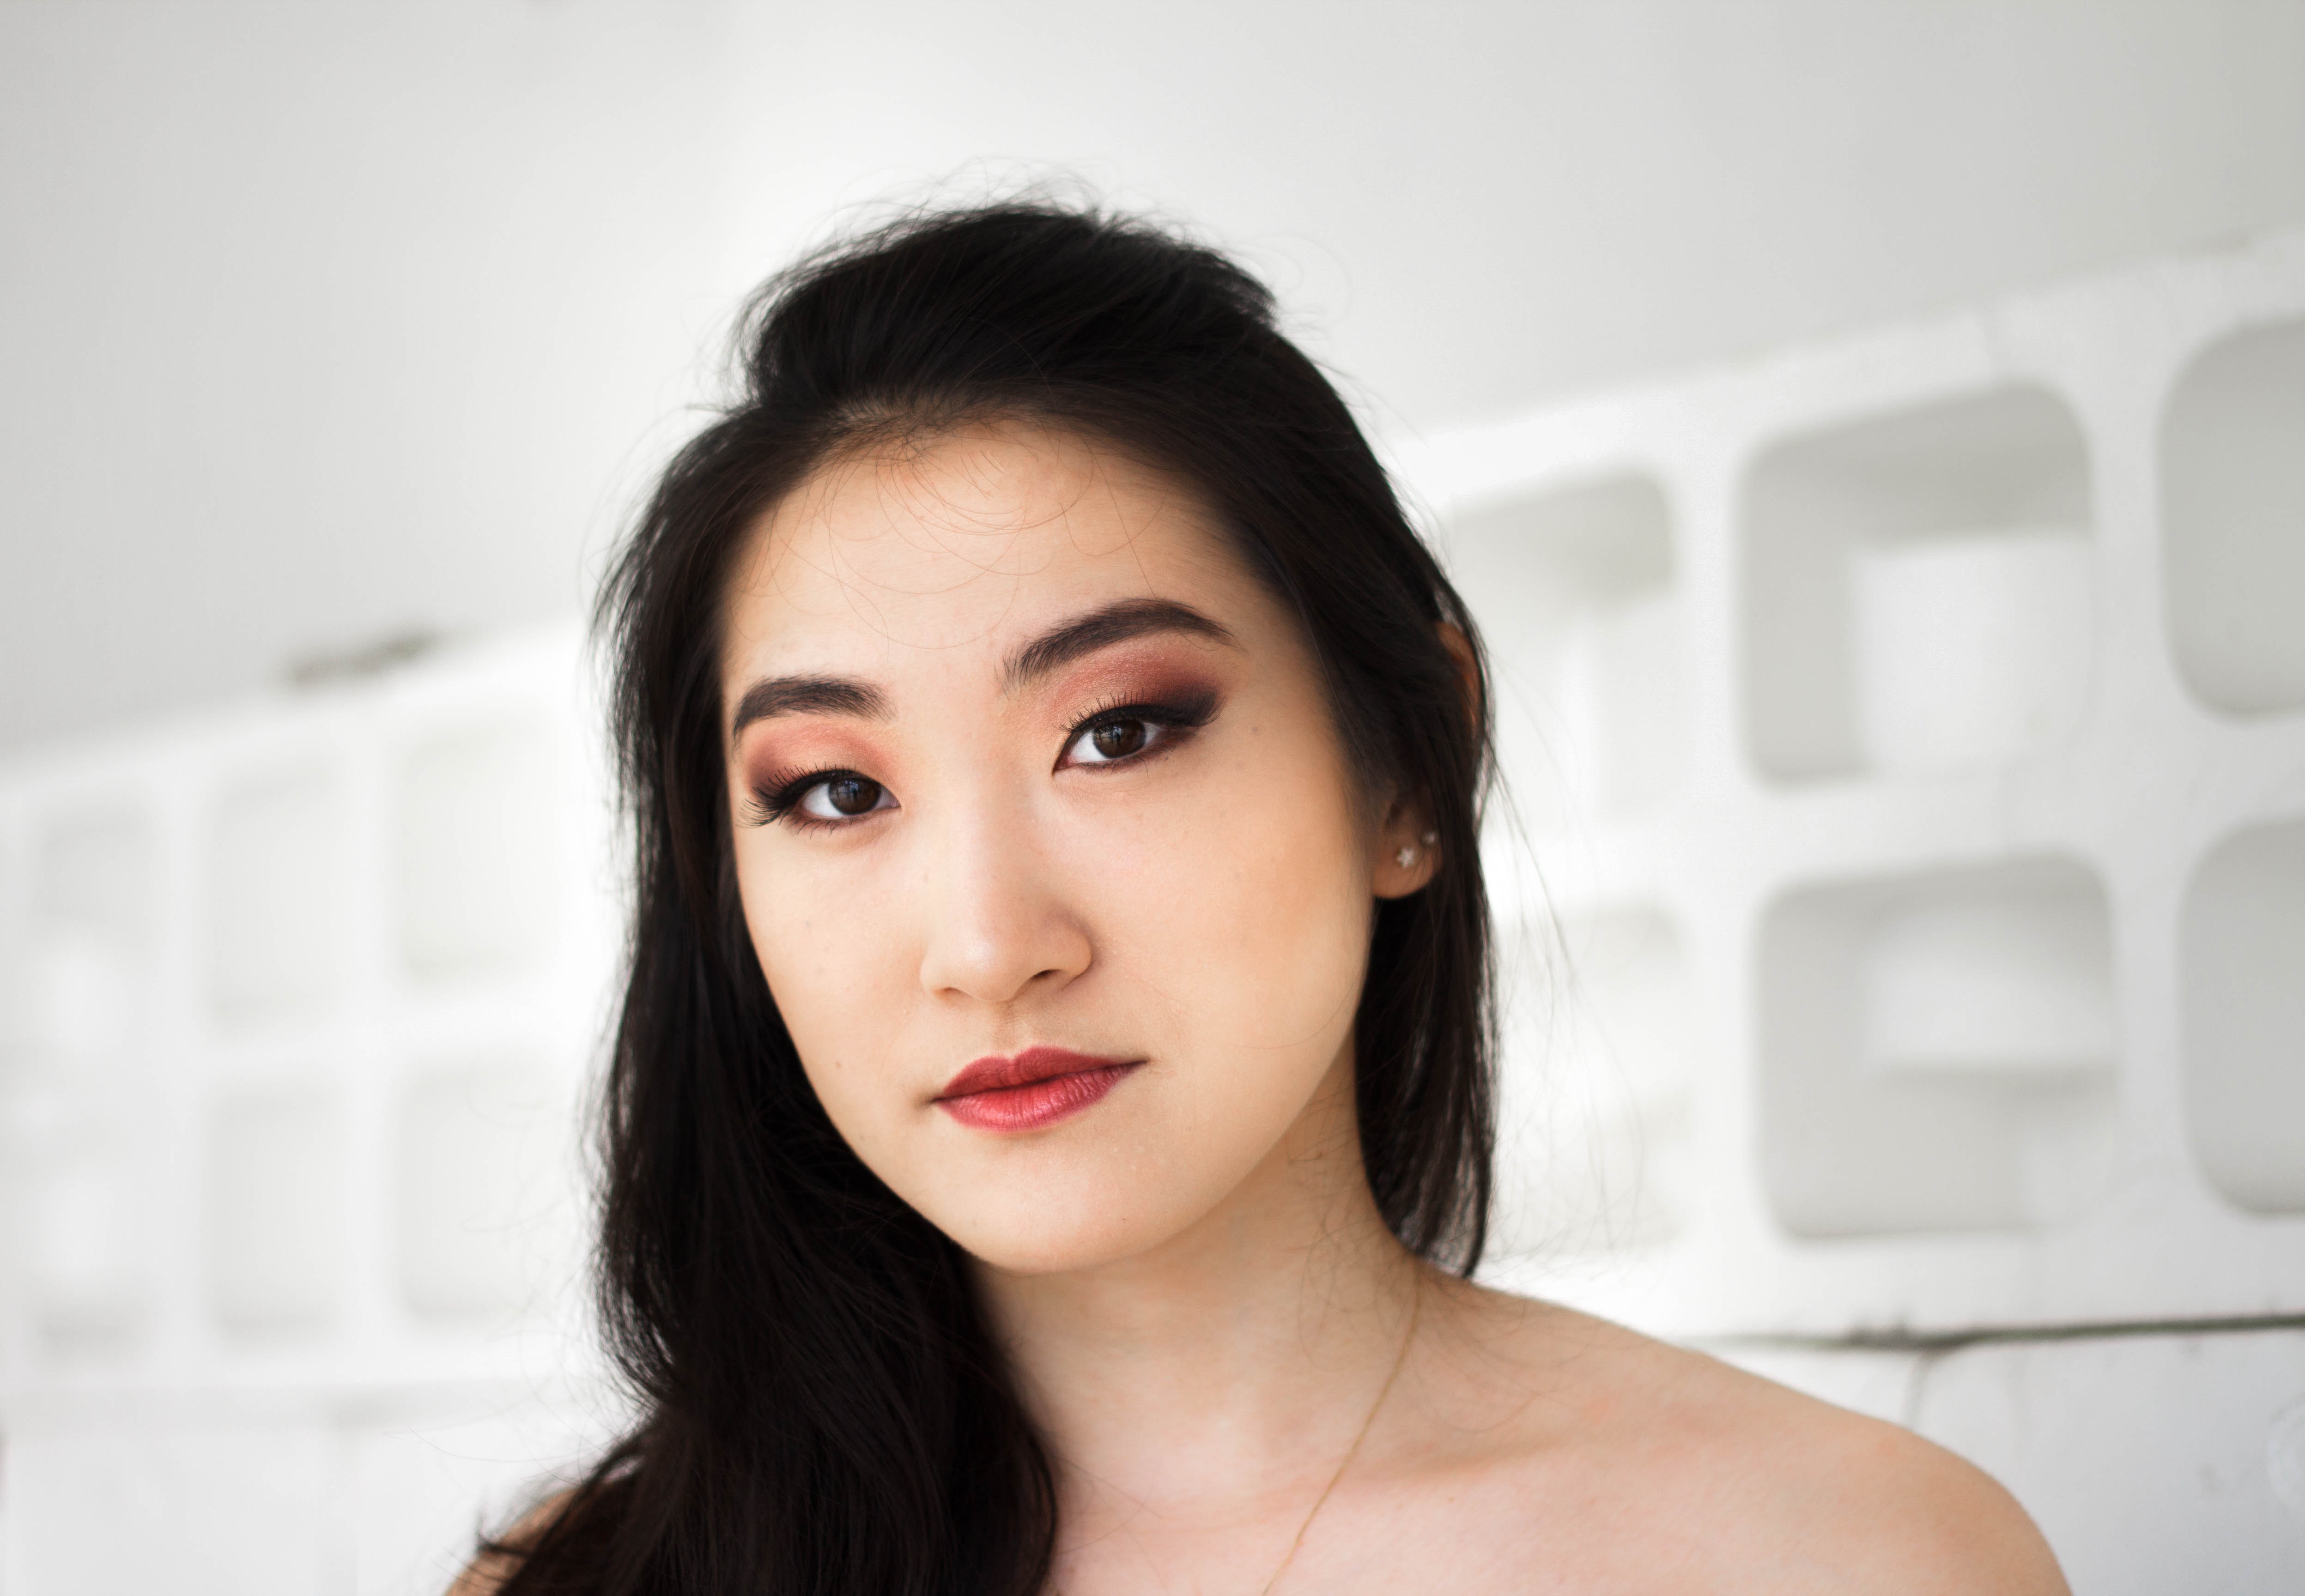
hair, face, lip, skin, eyebrow, forehead, chin, beauty, nose, hairstyle, head, cheek, shoulder, eye, jaw, black hair, long hair, neck, smile, mouth, photography, model, ear, eyelash, brown hair, temple, portrait photography, photo shoot